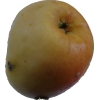
Label: apple